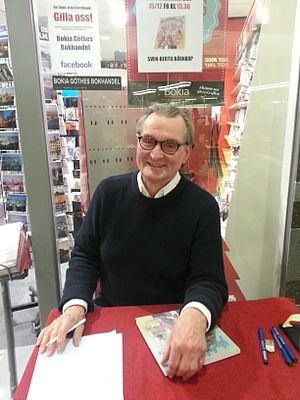
Sven-Bertil Bärnarp est un auteur de bande dessinée suédois. Après une carrière dans le journalisme et le design, il se lance à 61 ans dans la bande dessinée en réalisant pour le Dagens Nyheter un comic strip humoristique consacré au troisième âge, Medelålders plus.